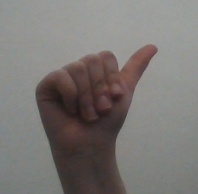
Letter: dhad